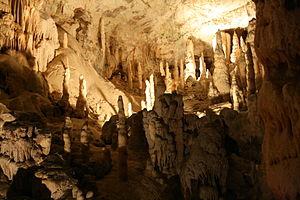
Grotte de Postojna - Slovénie Italiano: Grotte di Postumia - Slovenia
La grotte d'Adelsberg, aujourd'hui appelée grotte de Postojna, est très connue dans la littérature française ; Edouard-Alfred Martel visite la grotte d'Adelsberg dès 1879. Il s'agit d'une cavité karstique anciennement connue et située près de la ville de Postojna, en Carniole-Intérieure, dans le massif du Karst en Slovénie à environ 50 km au sud-ouest de la capitale Ljubljana. Sa taille, son accessibilité et la richesse de ses entrailles font de la grotte la plus grande attraction touristique du pays. C'est dans cette grotte que les premiers spécimens de la plupart des groupes de faune cavernicole ont été découverts.
Leptodirus hochenwartii, est une espèce de coléoptères de la famille des Leiodidae, la seule du genre Leptodirus. Son nom latin est très souvent orthographié L. hohenwarti. C'est une espèce troglobie, remarquablement adaptée à son environnement : elle est endémique de la partie occidentale des Alpes dinariques et habite les grottes karstiques de Croatie, de Slovénie ainsi que d'une petite partie de l'Italie. Elle mesure près d'un centimètre de longueur et son écologie est globalement très mal connue.
Les Alpes dinariques ou Dinarides sont un massif montagneux des Balkans occidentaux qui doivent leur nom au mont Dinara. Elles s'élèvent entre la plaine de Pannonie au nord-est et la mer Adriatique au sud-ouest, en plusieurs chaînes montagneuses orientées principalement selon un axe nord-ouest/sud-est, de la Slovénie au nord de l'Albanie où culmine leur plus haut sommet, à 2 692 mètres d'altitude : le Maja Jezercë. Elles couvrent au total six pays reconnus internationalement, auxquels peut s'ajouter le Kosovo. La plus grande ville est Sarajevo, capitale de la Bosnie-Herzégovine. Trois climats distincts influencent le massif : méditerranéen à l'ouest, montagnard au centre, où le relief est le plus élevé, et continental à l'est.
Le Protée anguillard, aussi appelé Olm, Salamandre blanche ou Salamandre des grottes, unique représentant du genre Proteus, est une espèce d'urodèles de la famille des Proteidae.